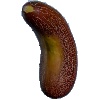
Label: Cucumber Ripe 1